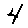
Label: 4